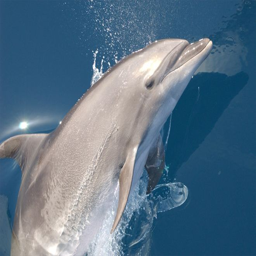
this article makes me wonder .